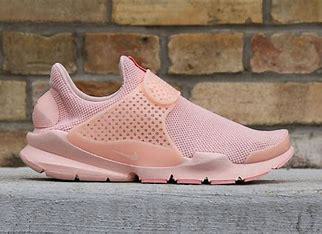
Brand: Nike
Model: Sock Dart